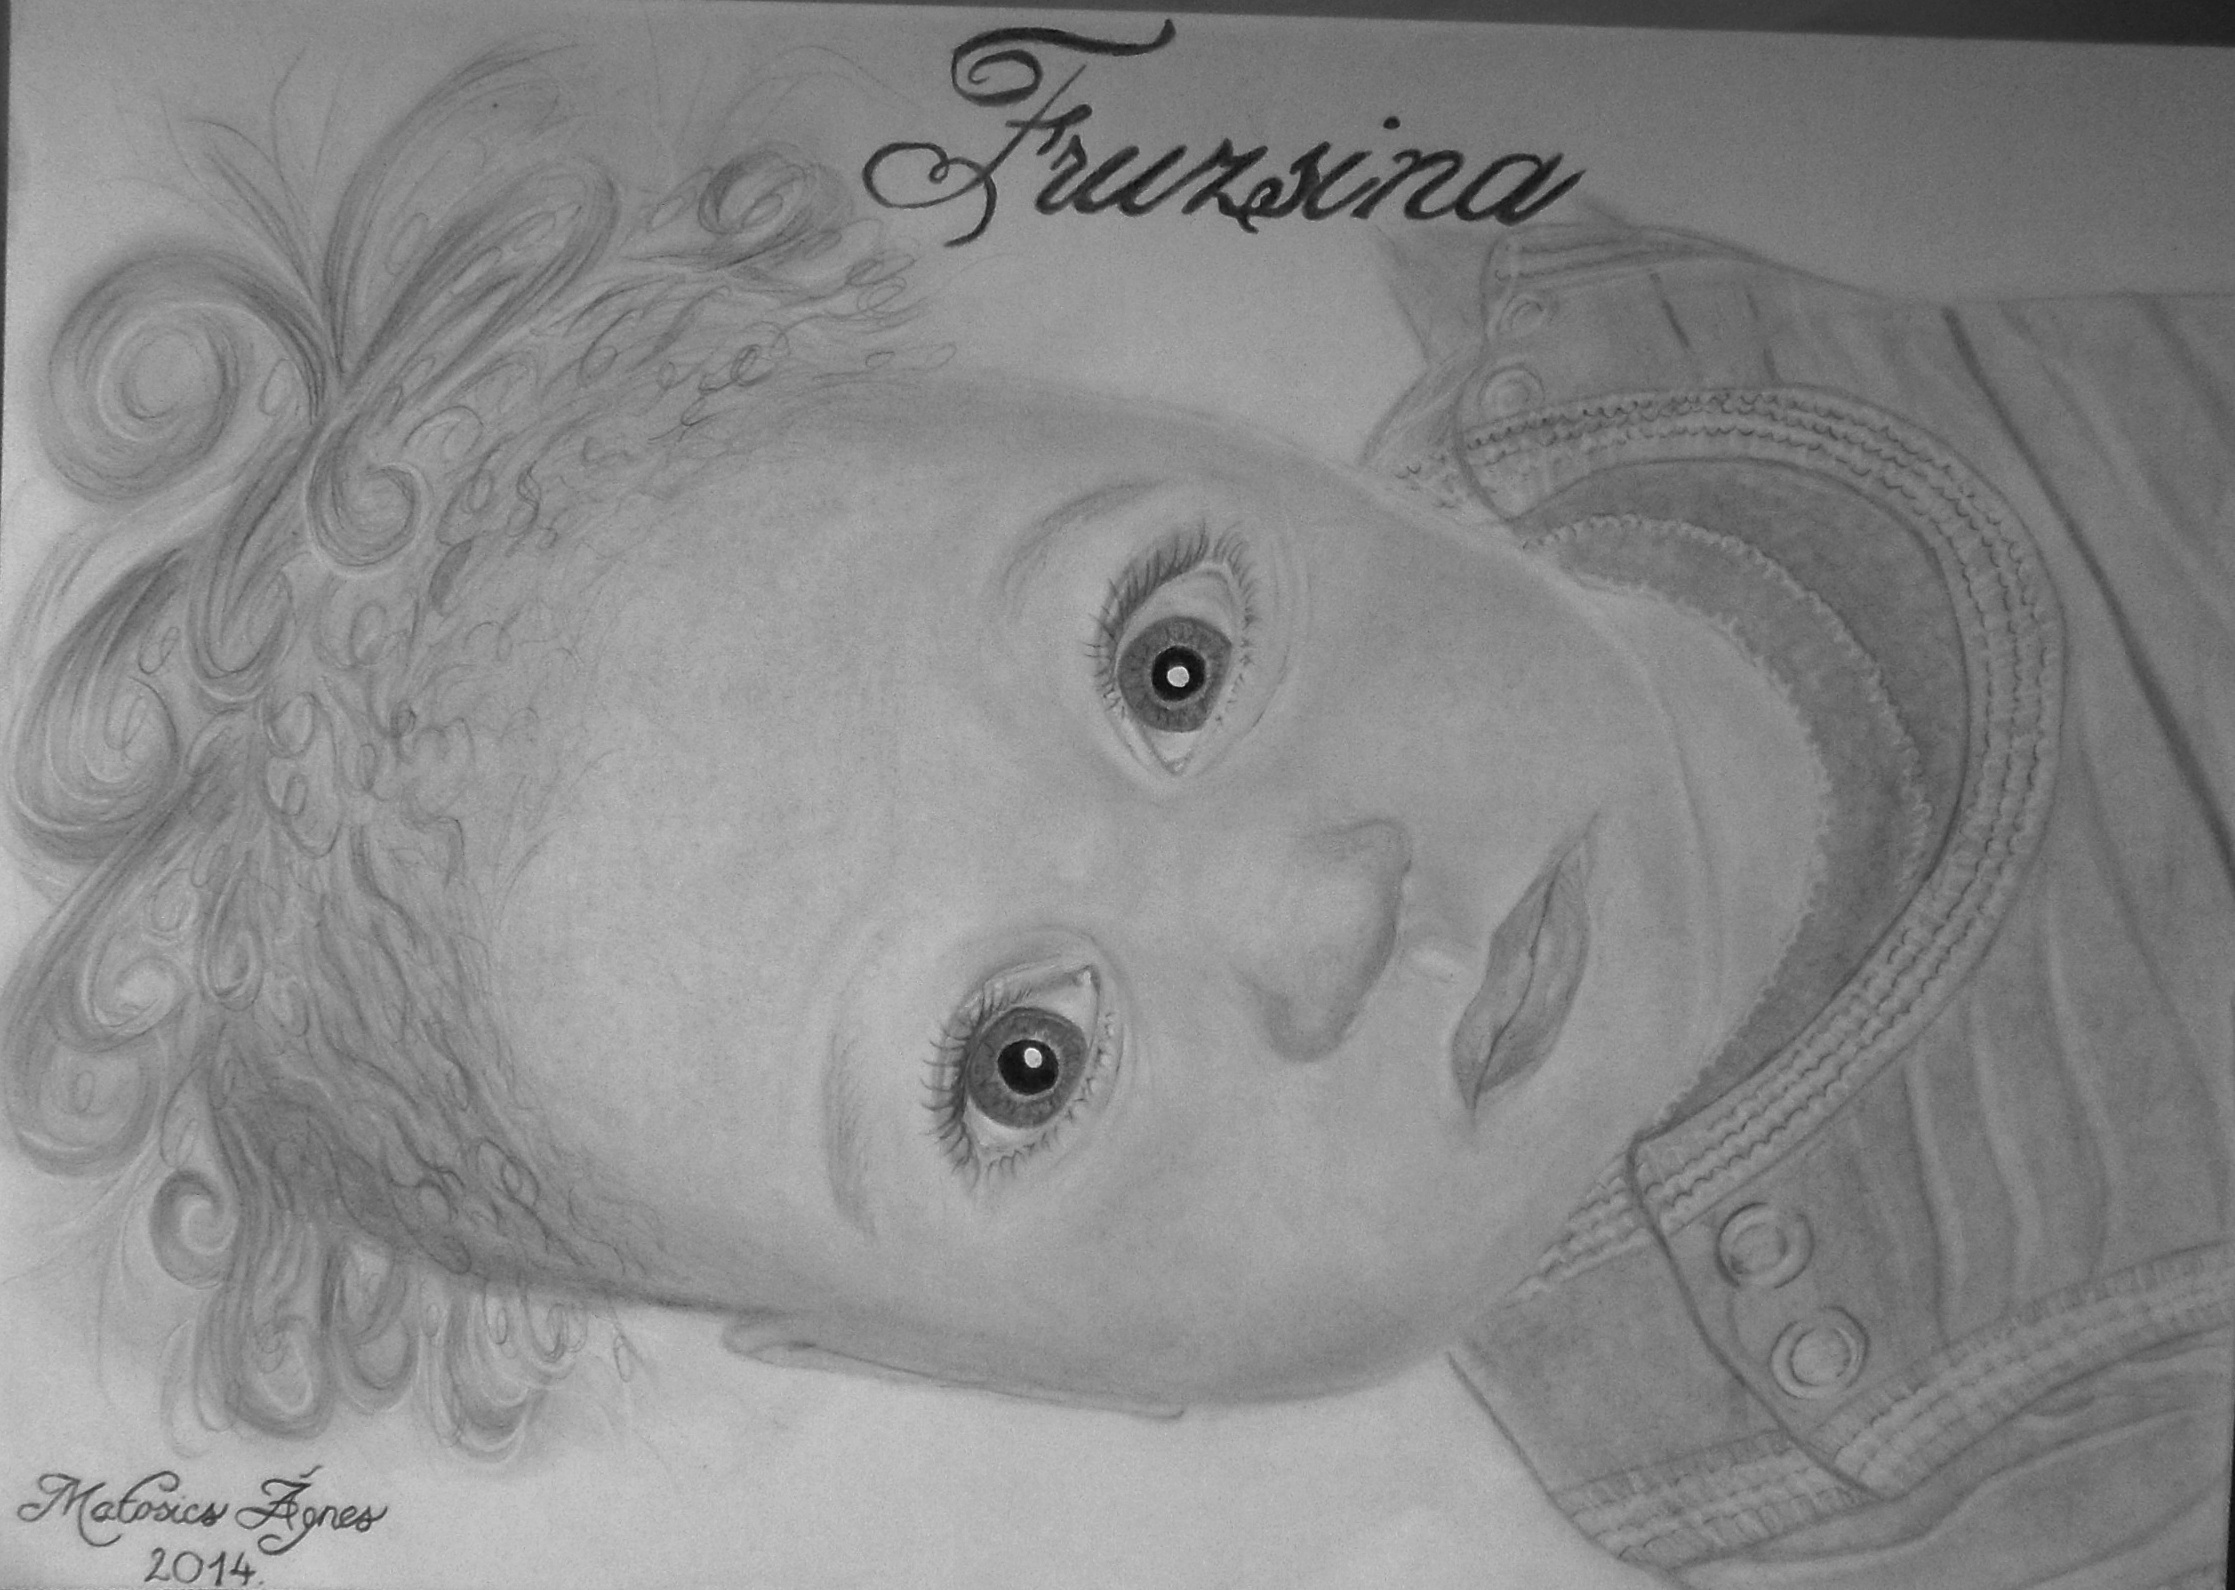
pencil, black and white, white, portrait, child, monochrome, artwork, painting, chest, art, sketch, drawing, illustration, eye, head, organ, graphite, monochrome photography, figure drawing